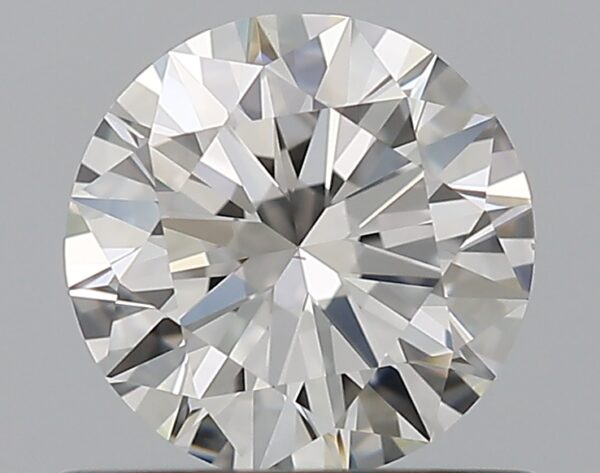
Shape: round
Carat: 0.7
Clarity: VS2
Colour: H
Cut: EX
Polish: EX
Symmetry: EX
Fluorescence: N
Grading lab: GIA
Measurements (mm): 5.67 x 5.71 x 3.46